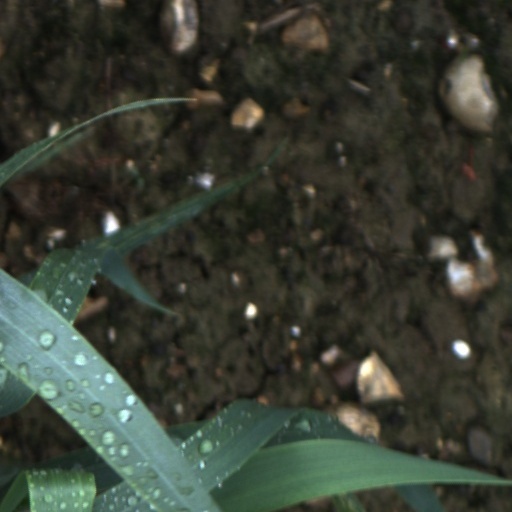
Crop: wheat